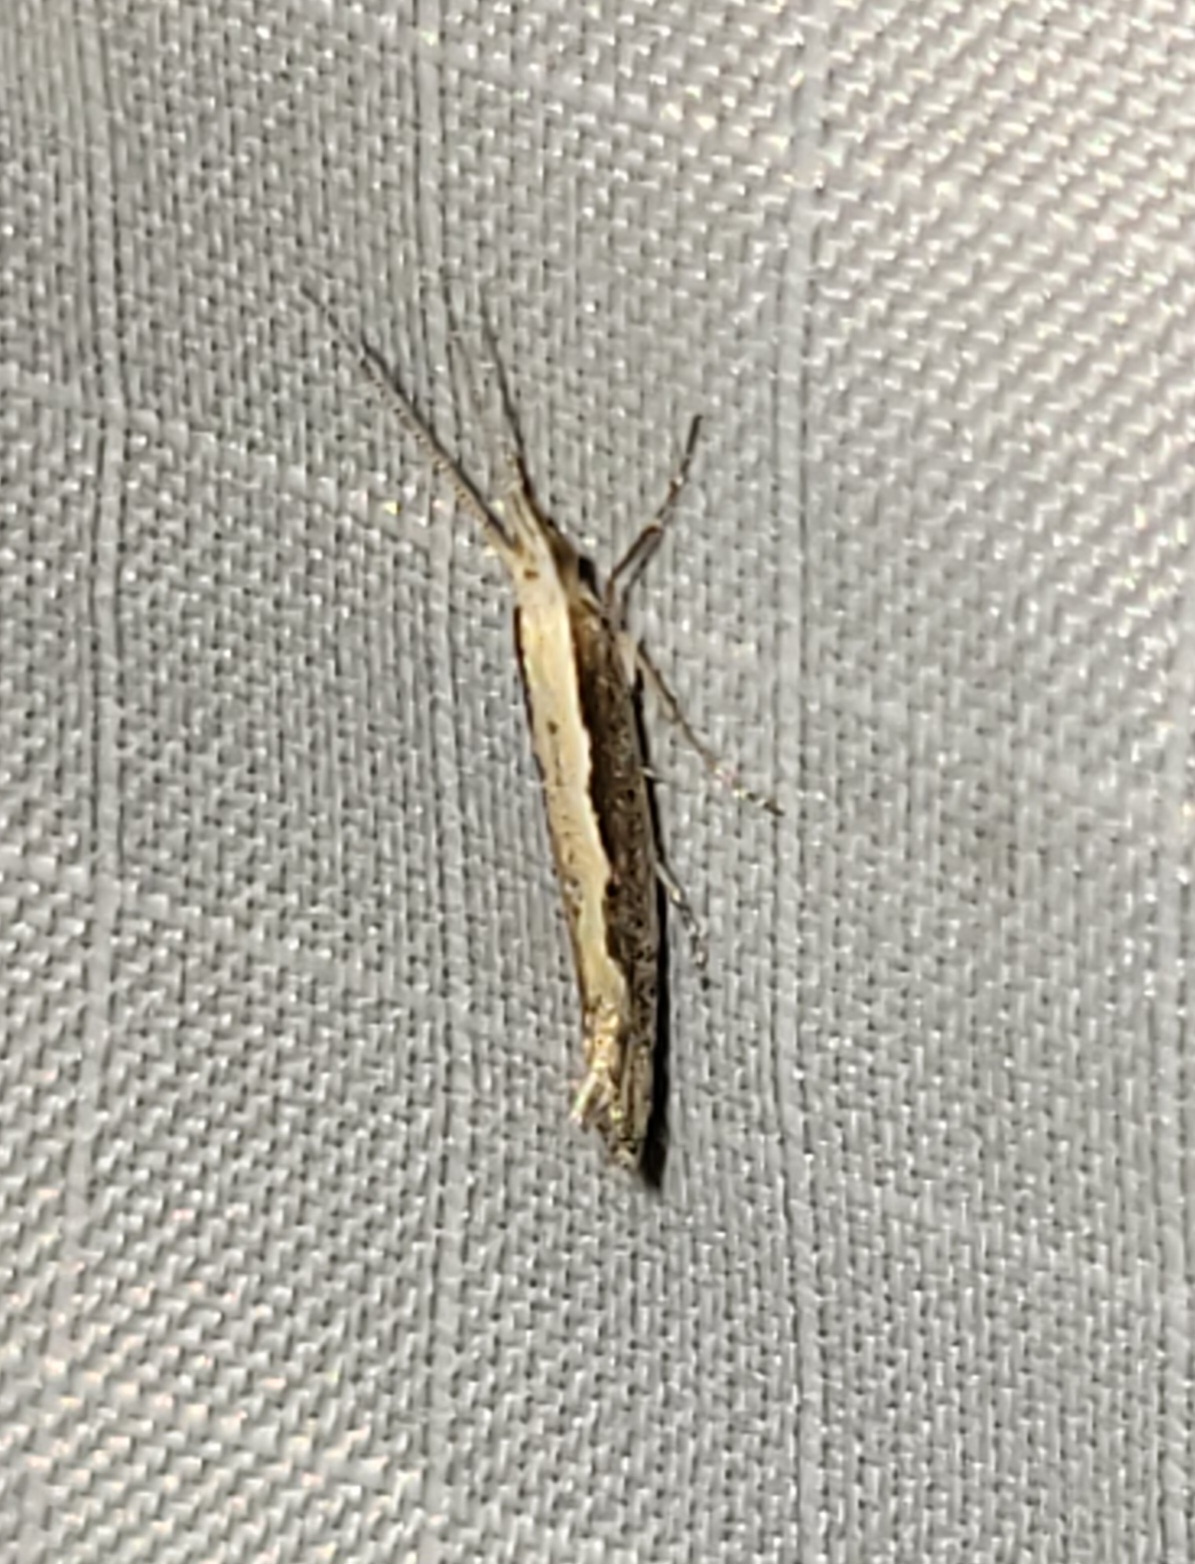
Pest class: diamondback_moth